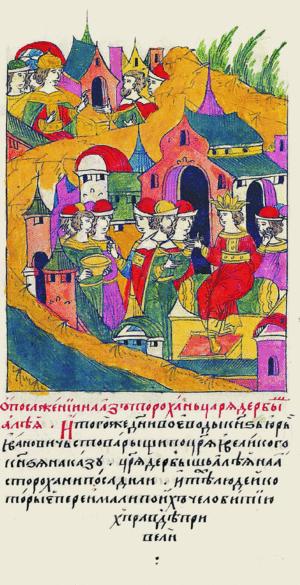
Dervish Ali, Dervis Ali, Derbysh Ali, Darwish Ghali ou Därwiş Ğäli хан est le dernier Khan d'Astrakhan de 1554 à 1556.